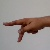
The image shows a hand gesture representing the letter 'P' in Indian Sign Language.